Zbigniew Ćwiąkalski

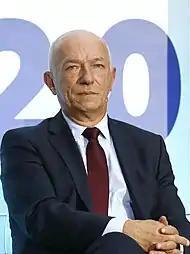
Zbigniew Ćwiąkalski

Zbigniew Ćwiąkalski (born March 9, 1950, in Łańcut) is a Polish politician, former Minister of Justice and Public Prosecutor General of Poland. He is a qualified lawyer, adwokat, and associate professor of law at the Jagiellonian University (Chair of Penal Law, Faculty of Law and Administration).